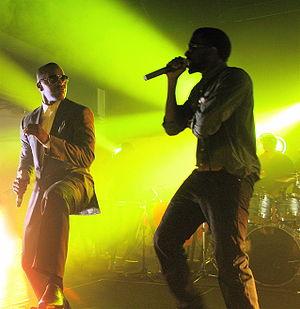
Jamie Foxx, nom de scène d'Eric Marlon Bishop, est un acteur, humoriste, musicien et chanteur américain, né le 13 décembre 1967 à Terrell.